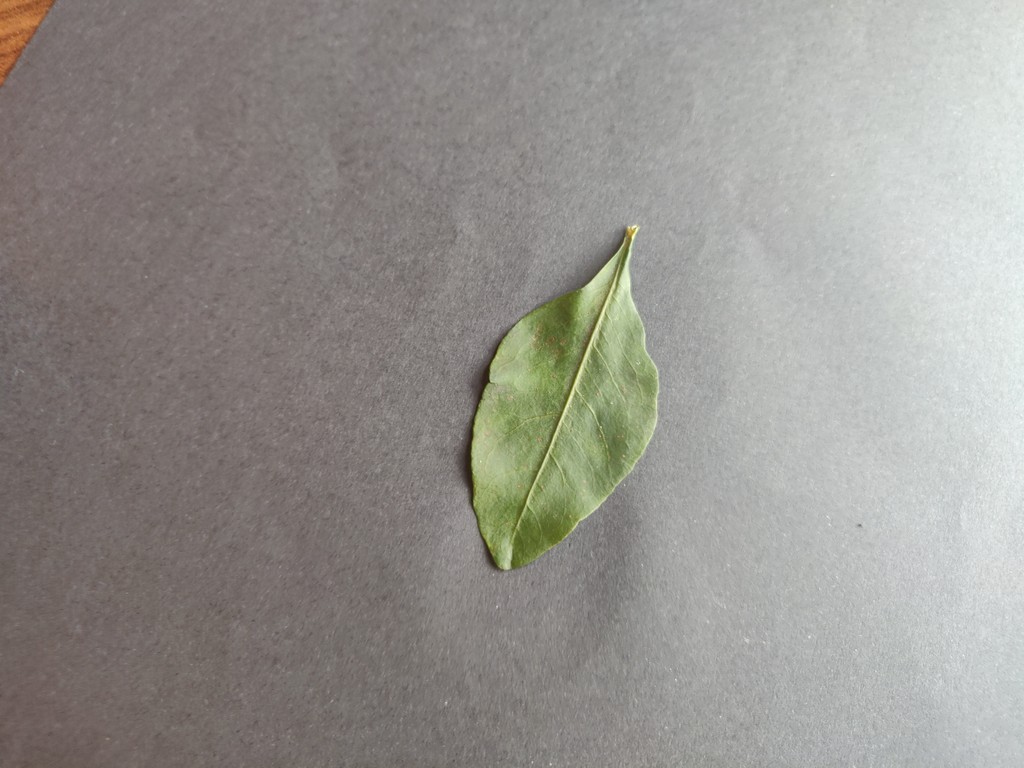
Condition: Healthy
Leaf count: single
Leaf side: front